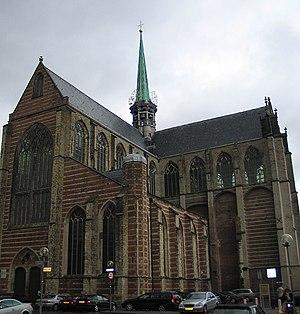
Goes est à la fois une ville et une commune des Pays-Bas en Zélande, sur la presqu'île de Beveland-du-Sud.